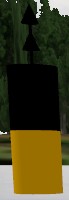
Label: cardinal_north
Descriptions: top half black, bottom half yellow ||| two cones with peaks upward on the buoy top mark ||| black on top, yellow on bottom, two horizontal bands